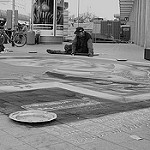
Scene: Outdoor